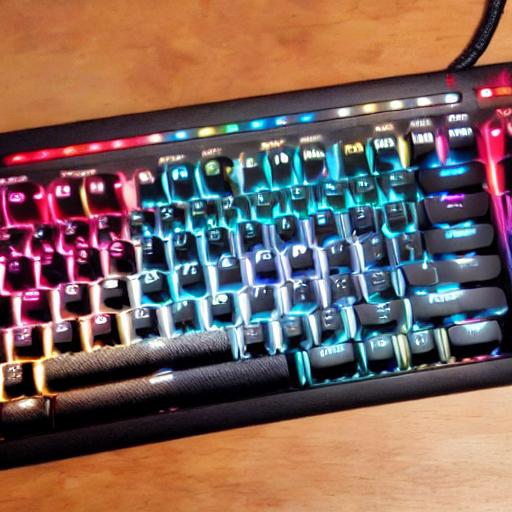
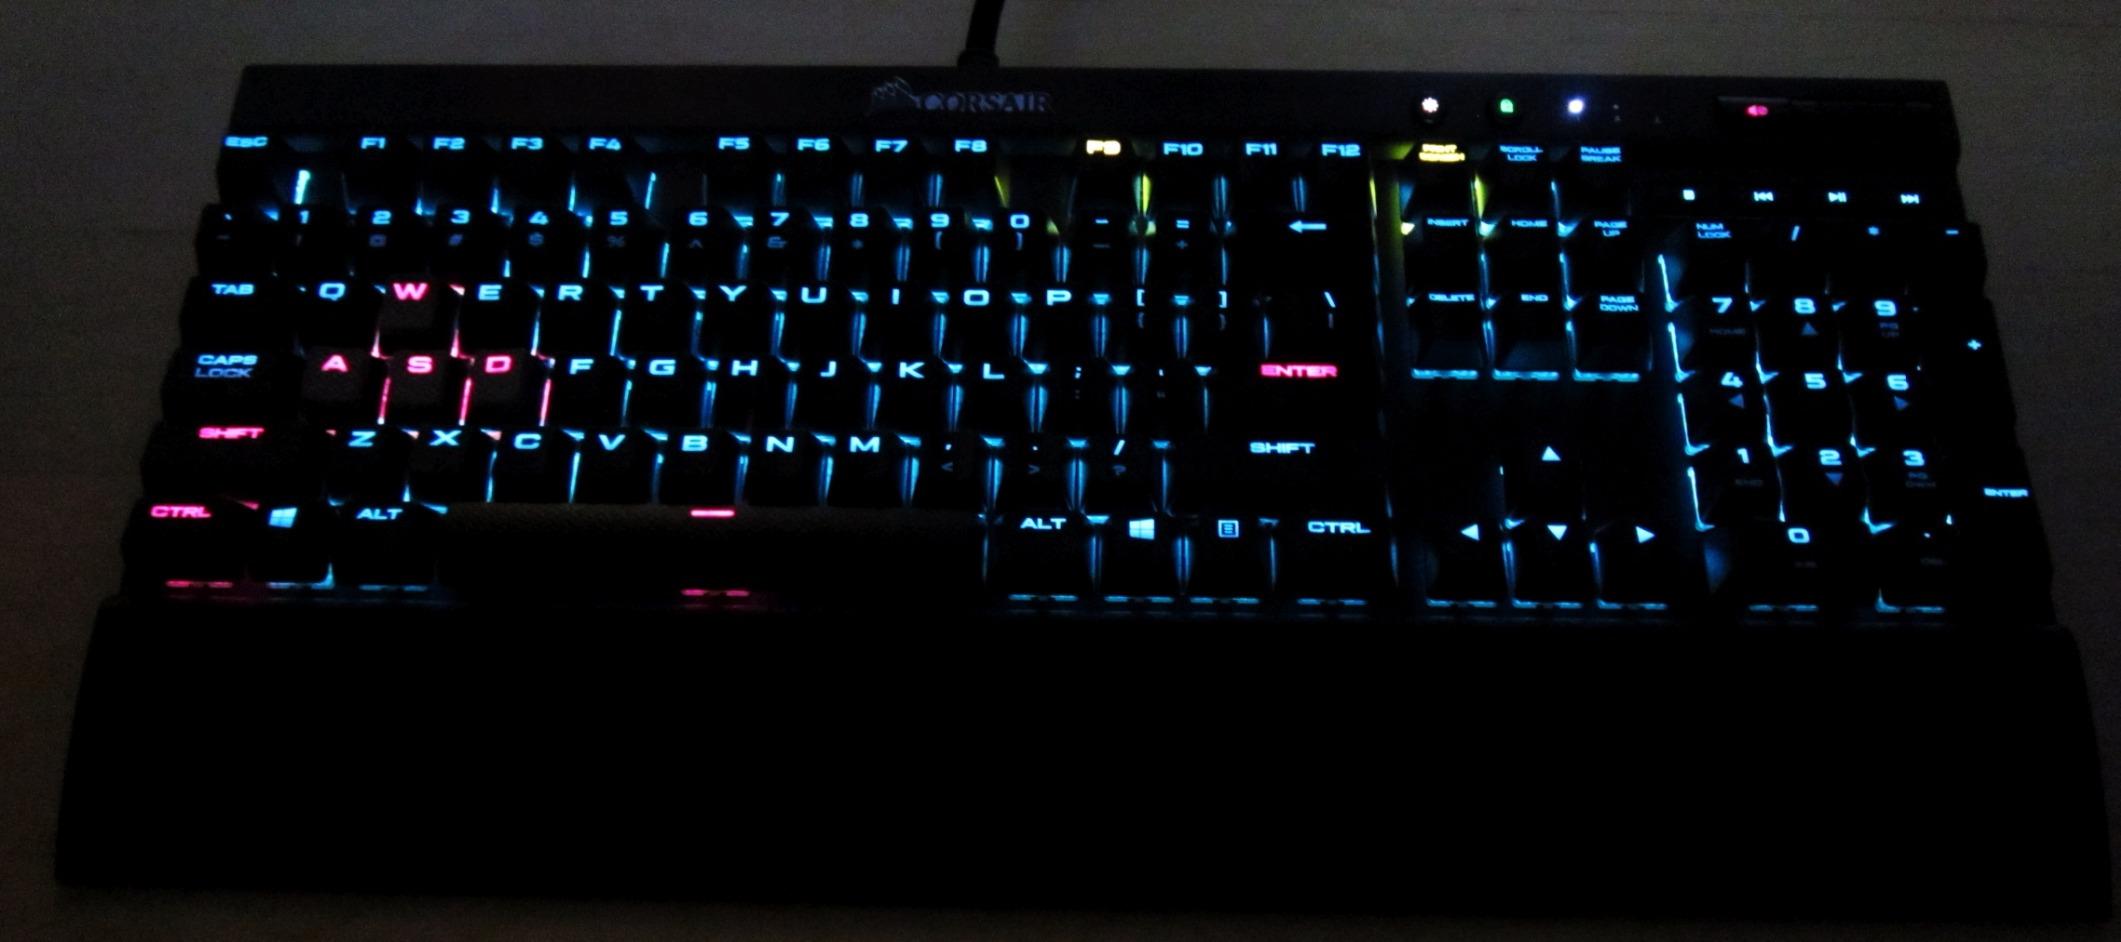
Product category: keyboard
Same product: no